Ford Fairlane (Americas)

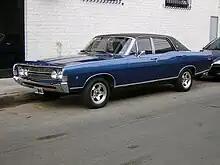
The Argentine Ford Fairlane

The four-door sedan of the 1968 body style was built in Argentina from 1969 to 1973 and the 1969 body style from 1973 to 1981 under the Fairlane name with three equipment packages: Standard, 500 and LTD. The car was similar to the American model except the engines. The two options were a 221 CID 6-cylinder with , and the old 292 phase I (1969–1971) CID "Y-block" V8 which had been last used in the 1964 F-Series truck; it was rated at , in 1971 the Ford Motor Company Argentina decided to make an improvement on the 292, was started by the covers mainly the problem of spark plugs was solved by giving an inclination towards the front of the engine that allowed an easier extraction in the car, changed the opening order and exhaust cam, valves larger intake (of the 292 heavy duty American) were placed, fuel lines making them more direct was improved with a new admission very similar to that of the small block 289, 302 pistons maximum compression with lomo brand Buxton were used, raising the compression at 8 to 1, allowing the engine erogue 185 HP at 4500 rpm, another improvement were leaks with individual manifold runners, eliminating the original American system of a manifold connected to another in series, used in trucks, in cars they were always individual. Distributors are different in coupling, calling FASE II . In 1978, the LTD "Elite" option was introduced as the most luxurious made in Argentina. By the end of production in 1981, almost 30,000 Fairlanes had been made.